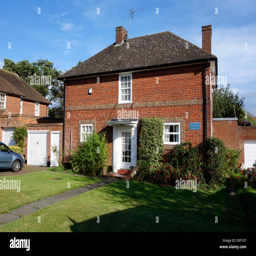
the former home of the architects